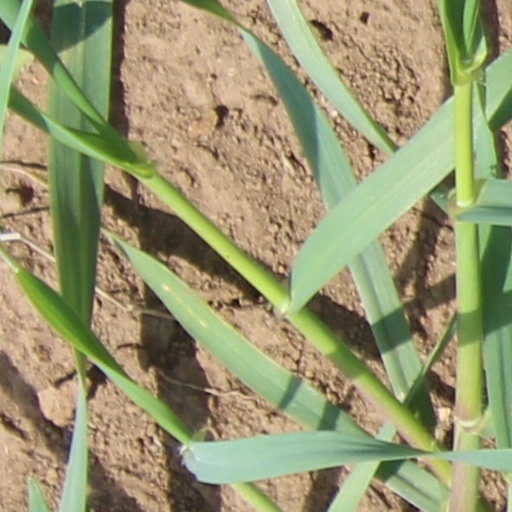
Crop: wheat